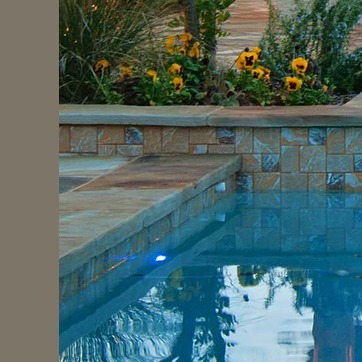
Material: stone